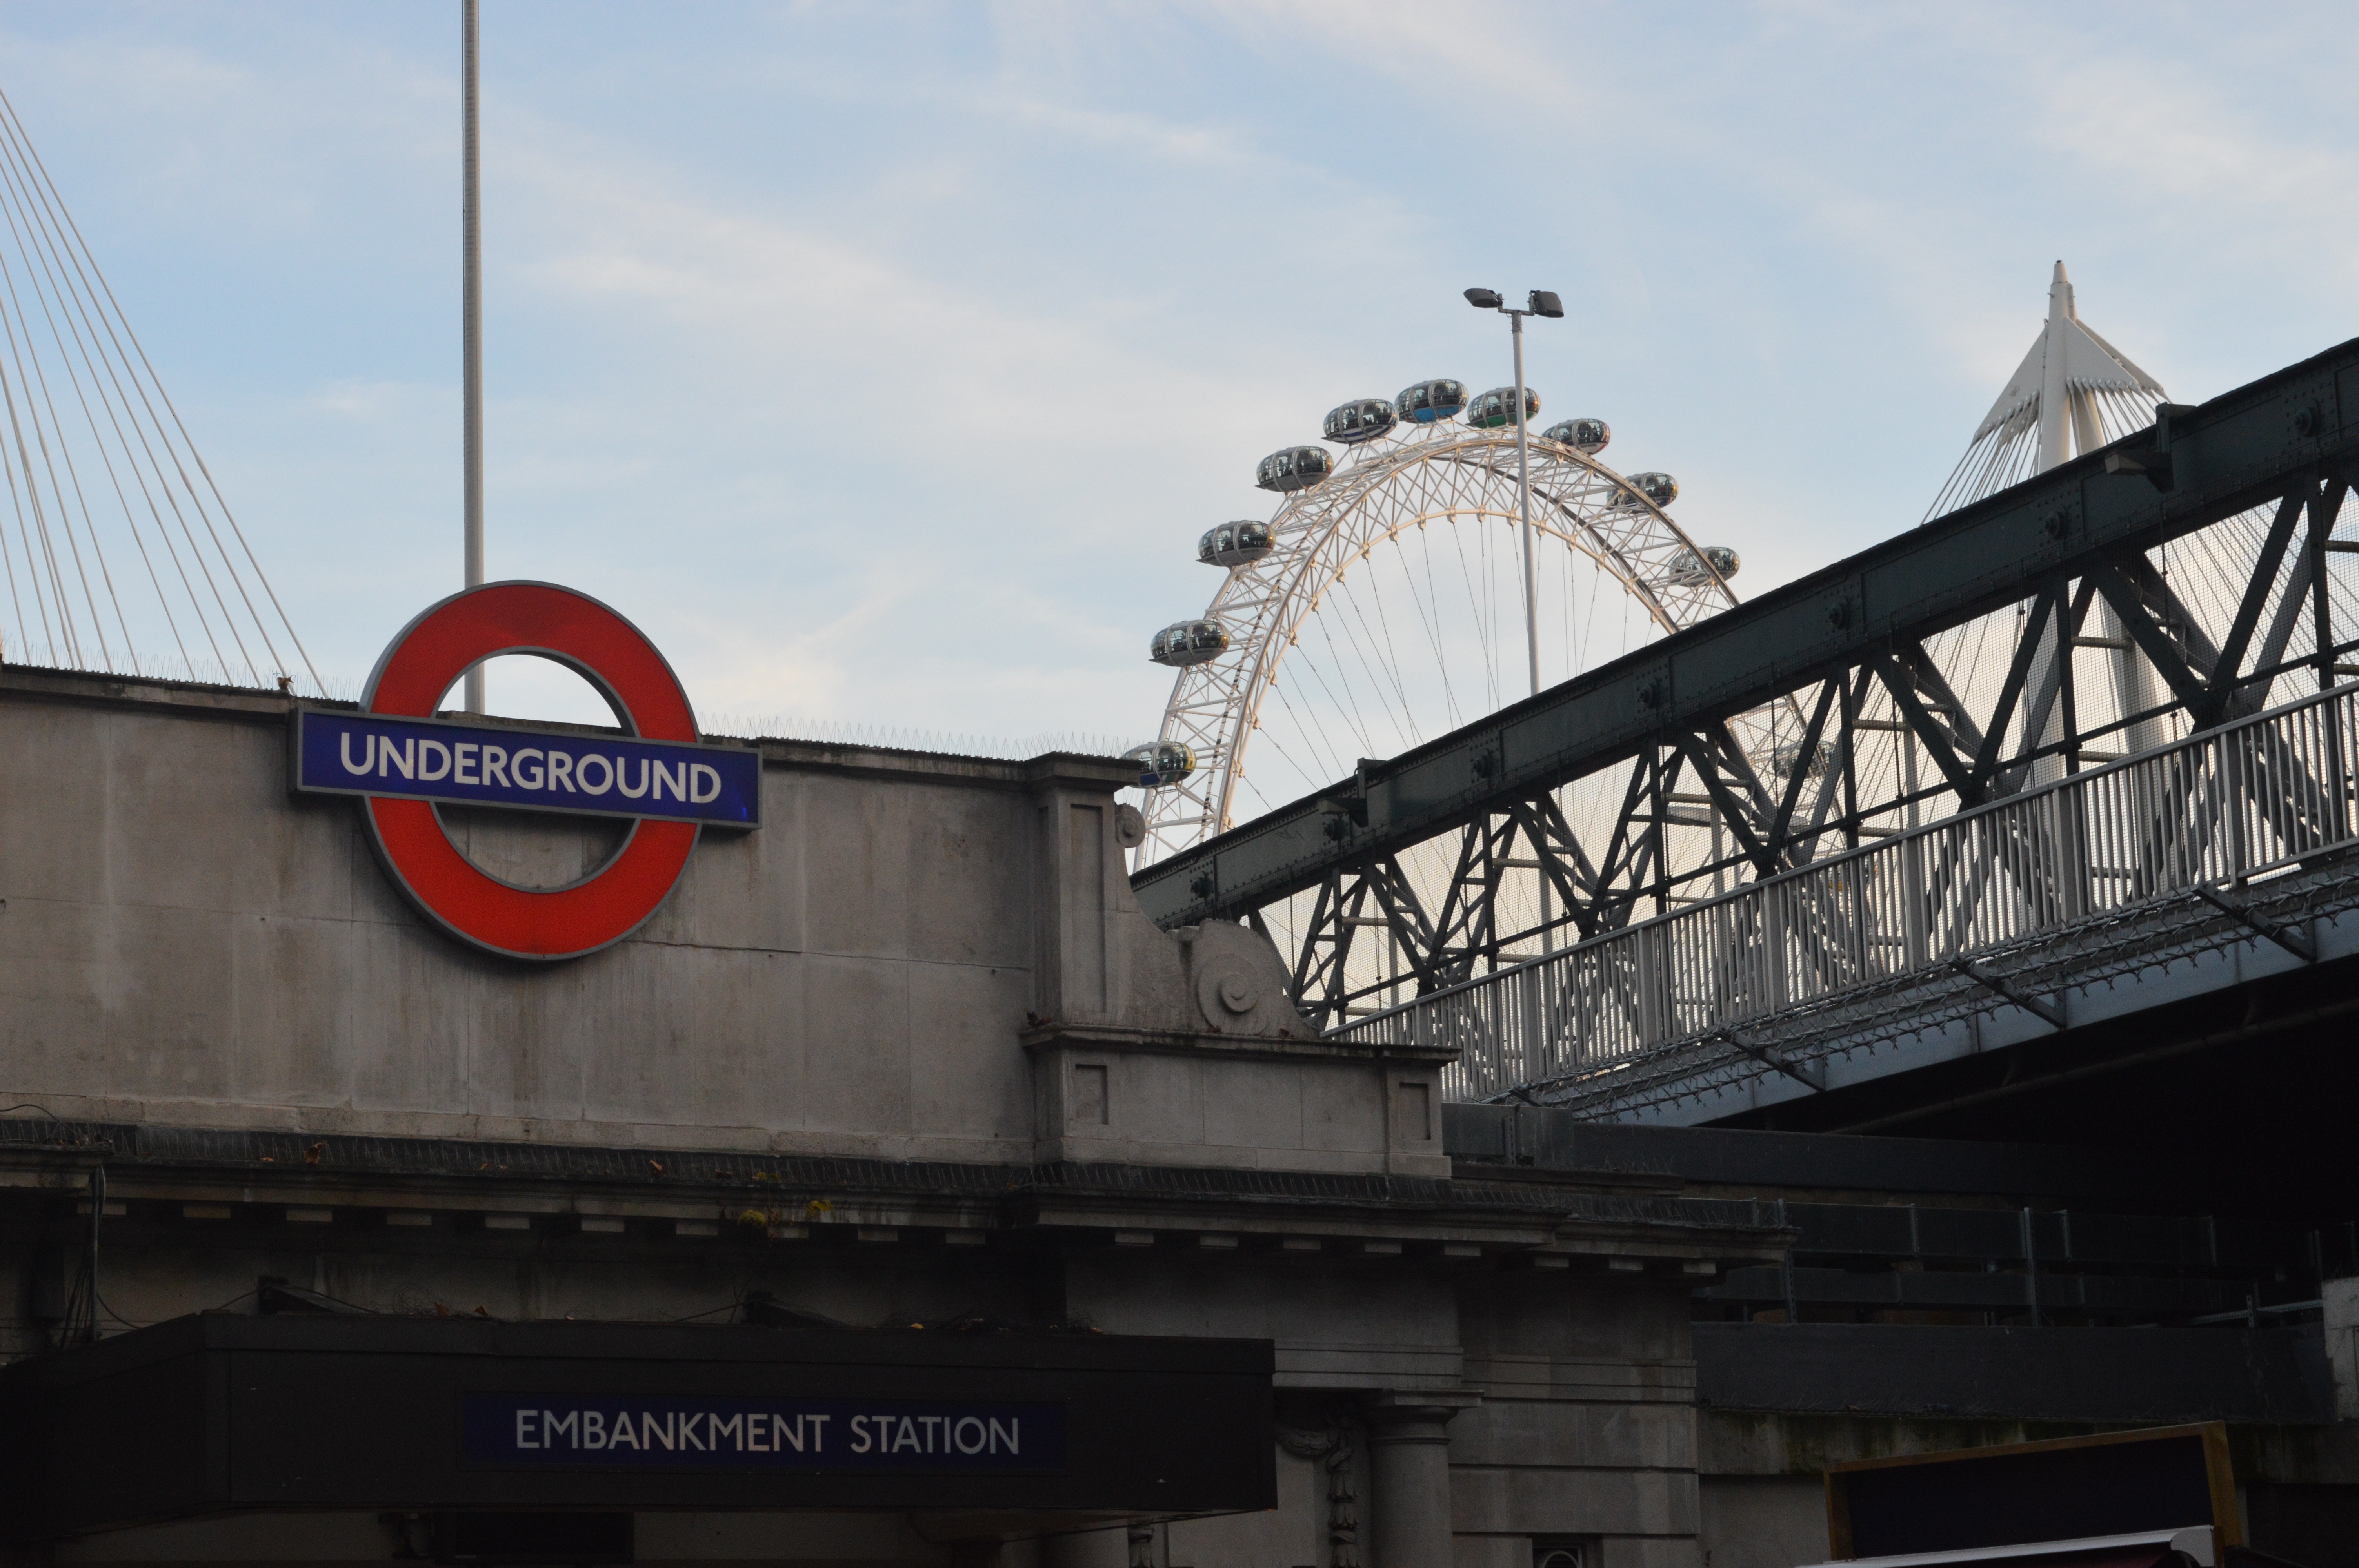
bridge, overpass, transport, stadium, public transport, sport venue